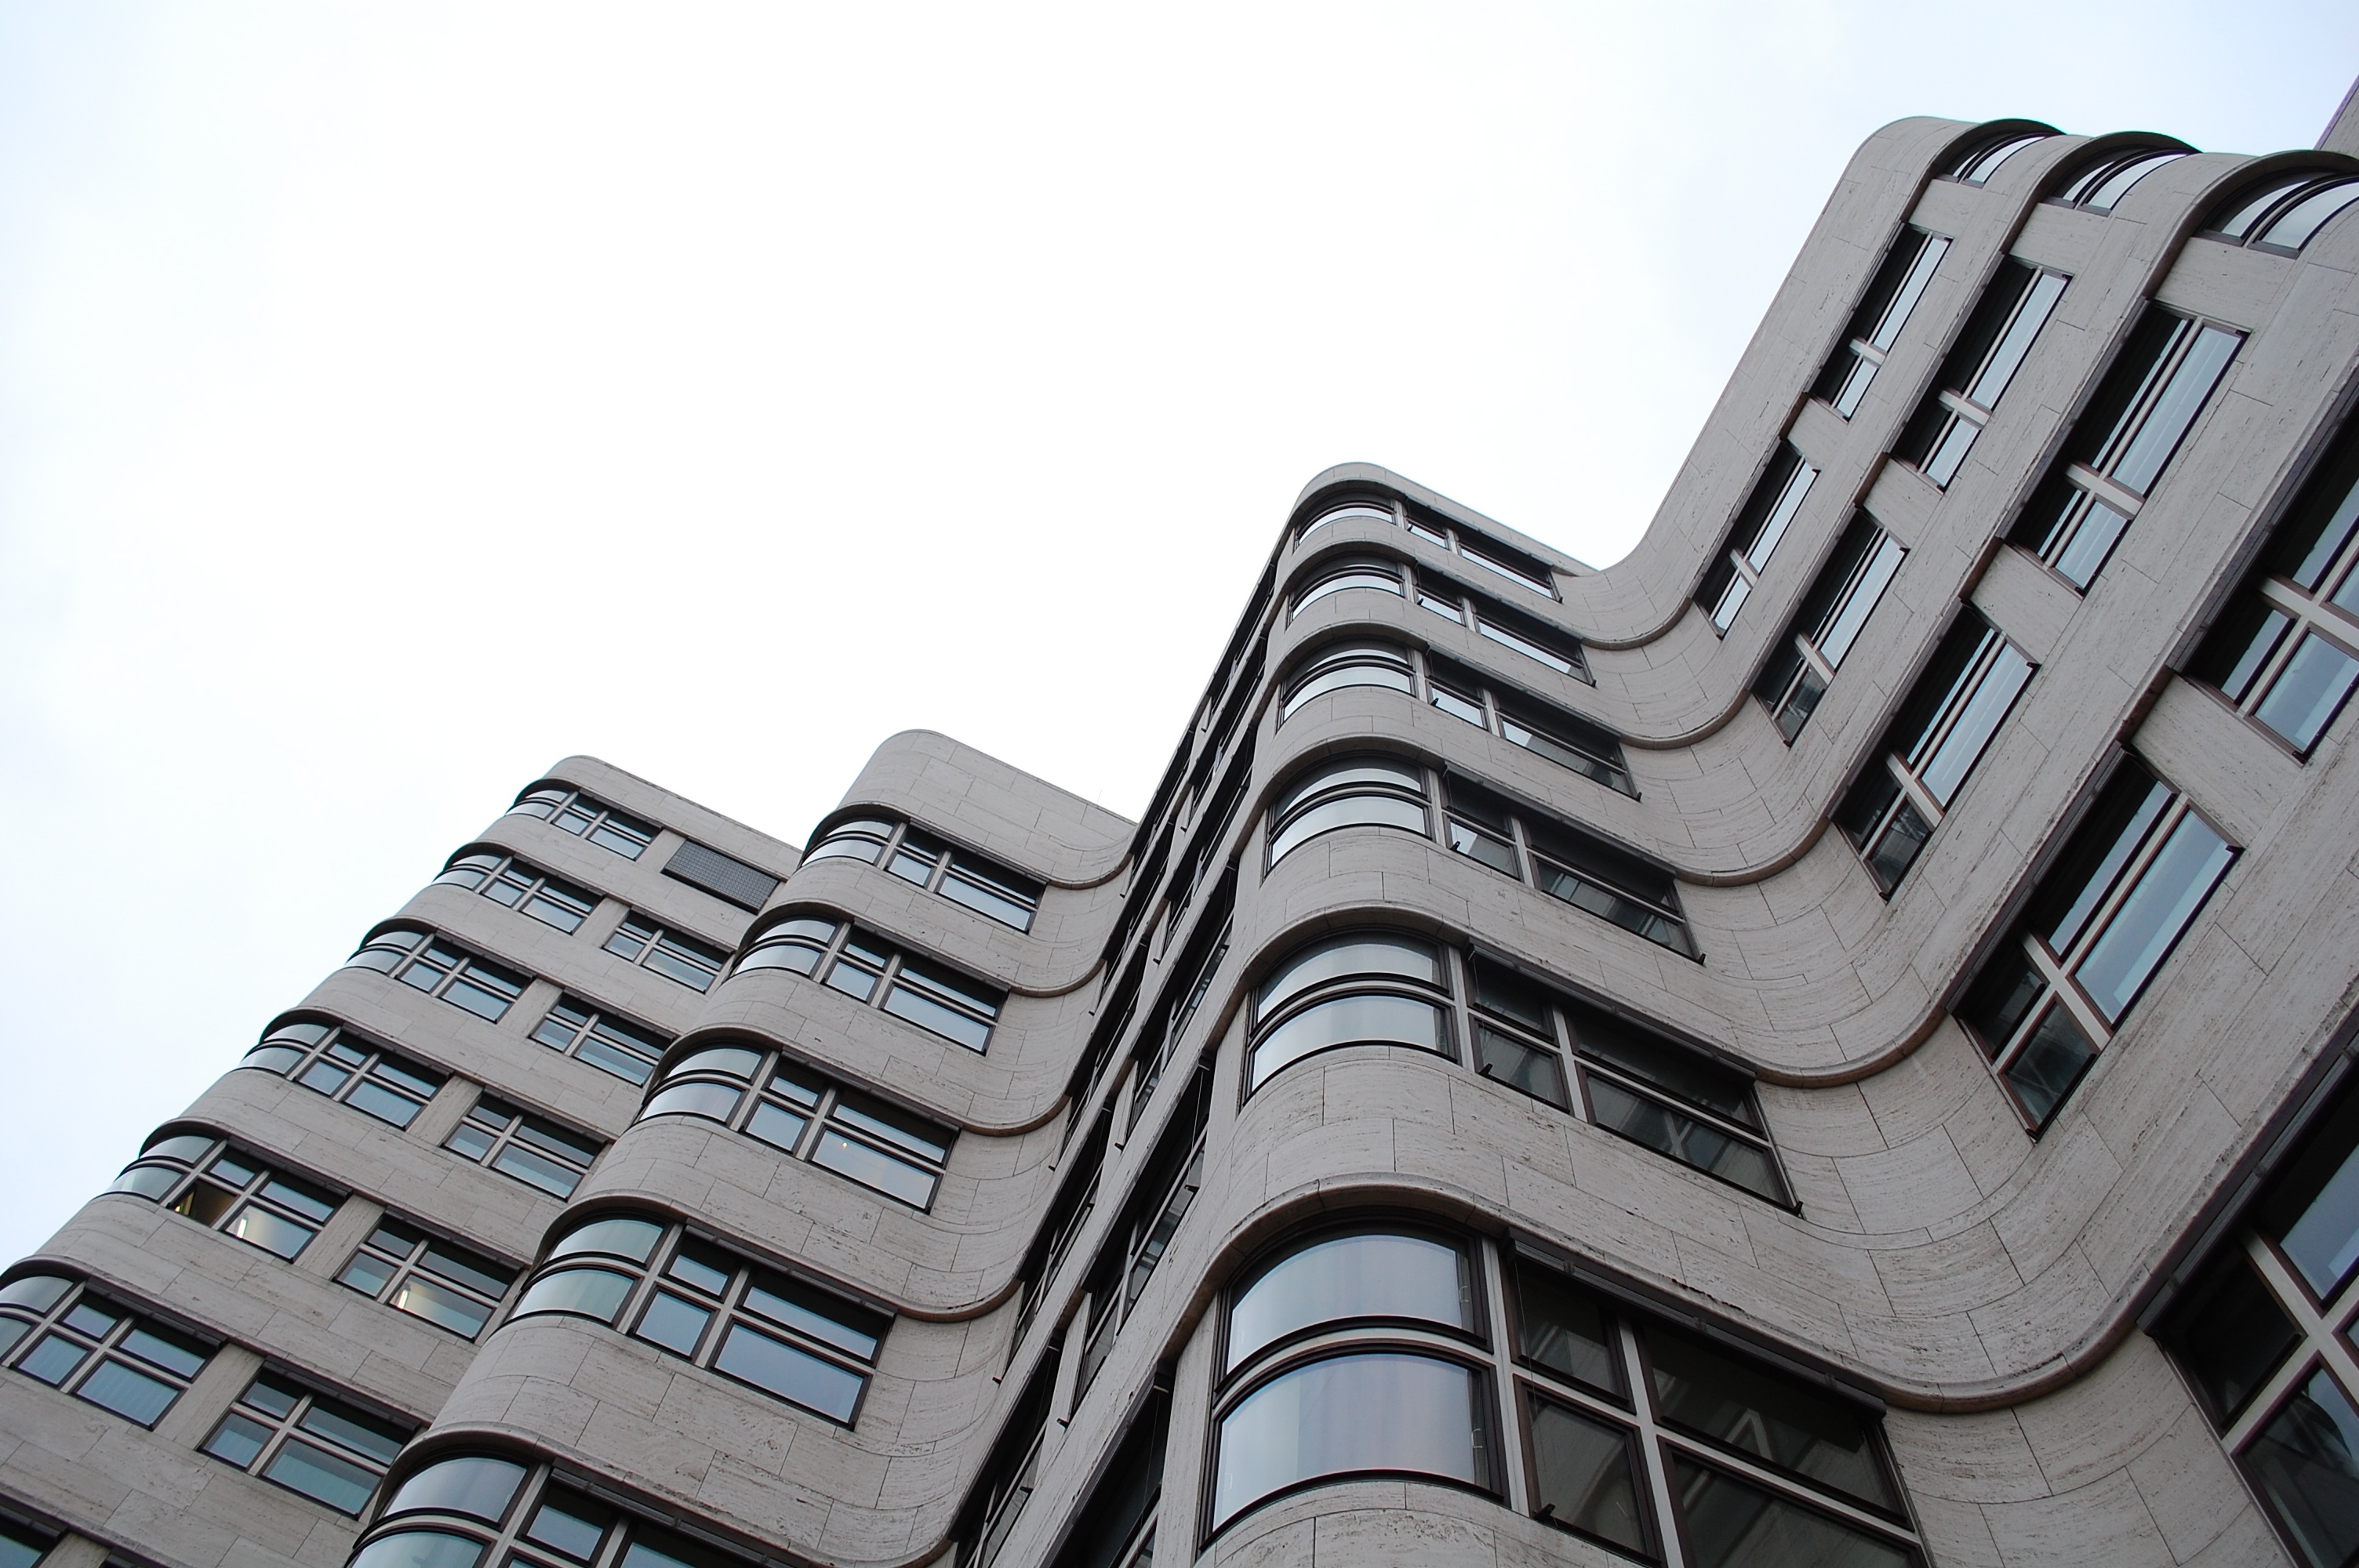
building, waves, design, berlin